Allen Johnson (historian)

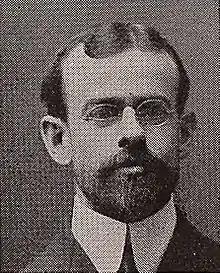
Allen Johnson, circa 1910

Allen Johnson (1870–1931) was an American historian, teacher, biographer, and editor of the "Dictionary of American Biography".